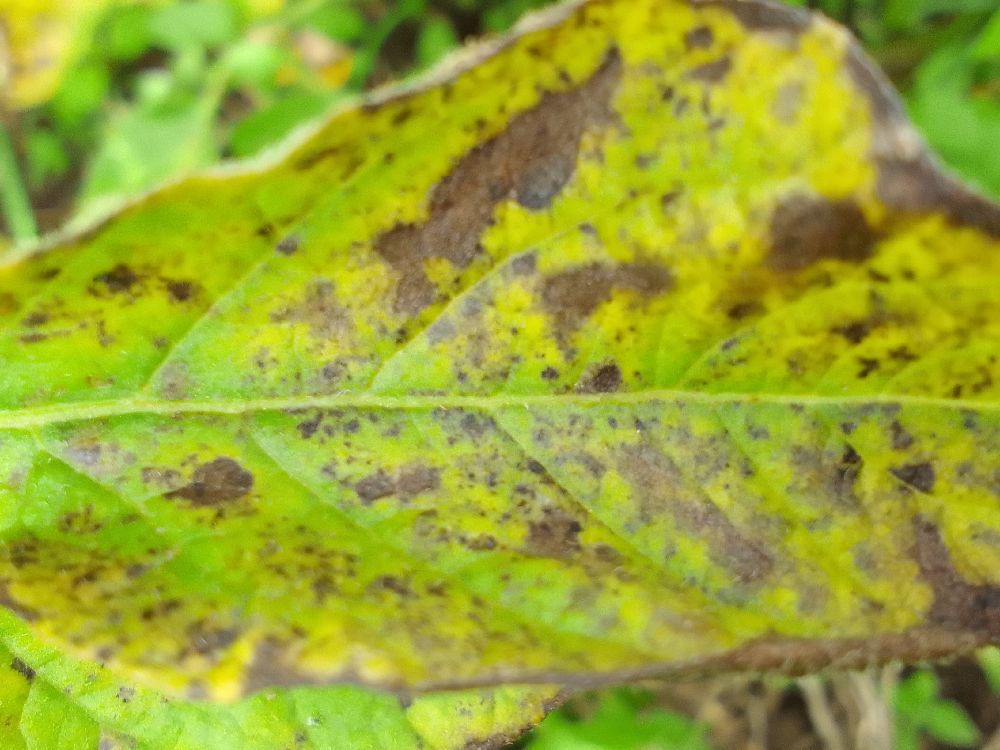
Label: Early blight